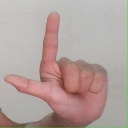
अक्षर: ल